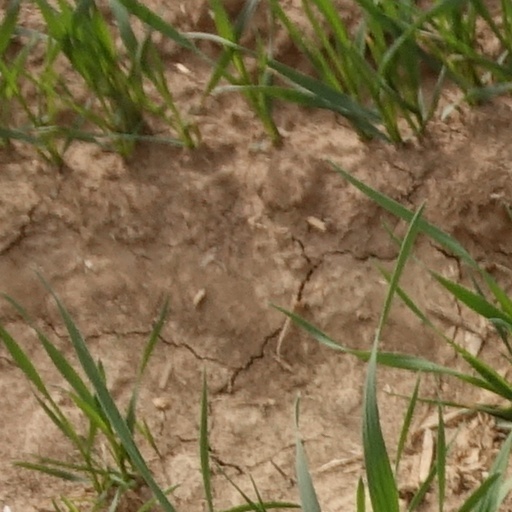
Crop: wheat